Middelburg, Mpumalanga

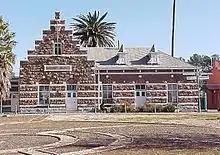
Middelburg railway station

The town is situated conveniently close to one of the main routes to the Kruger National Park, and has a small but growing tourism industry. Some landmarks and notable features in or around the town include the Middelburg Dam, site of the annual Middelburg Mile swimming event , the Botshabelo mission station museum and associated Ndebele tourist village, several hiking trails, and the Dutch Reformed church in the town centre. Within the town itself, several popular night spots and family restaurants entertain the locals and visiting tourists. Middelburg Mall was recently built, just off the N4 on the Bethal-Middelburg road and has a wide range of shops and restaurants.